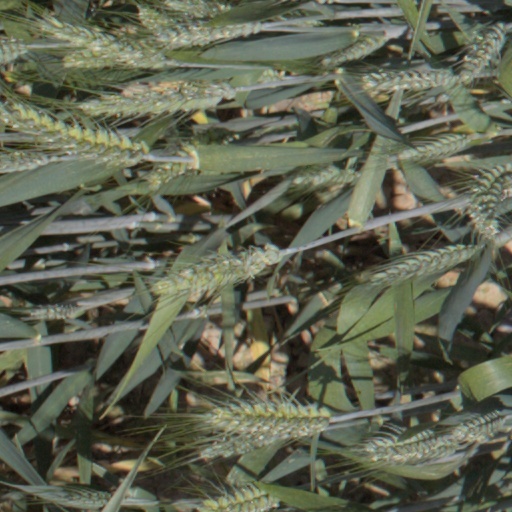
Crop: wheat